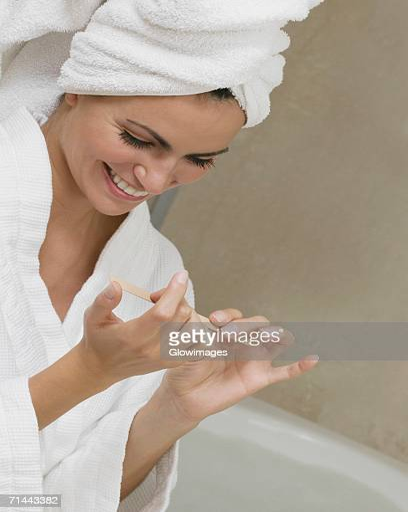
close - up of a young woman filing her fingernails